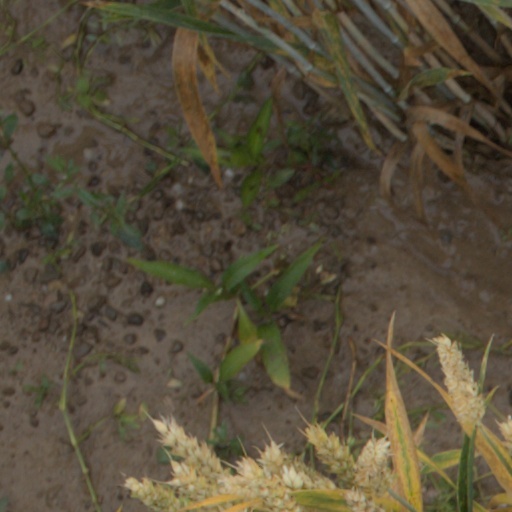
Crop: wheat